The College Widow (1927 film)

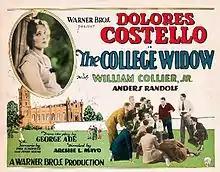
lobby card

The College Widow is a 1927 American silent comedy film produced and distributed by Warner Bros. and directed by Archie Mayo.